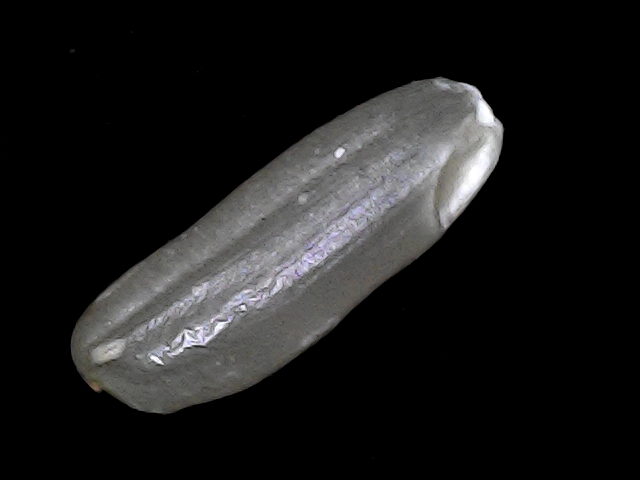
Rice variety: BD49